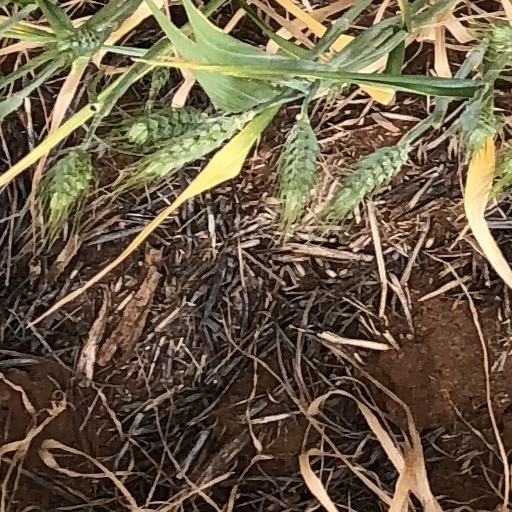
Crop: wheat